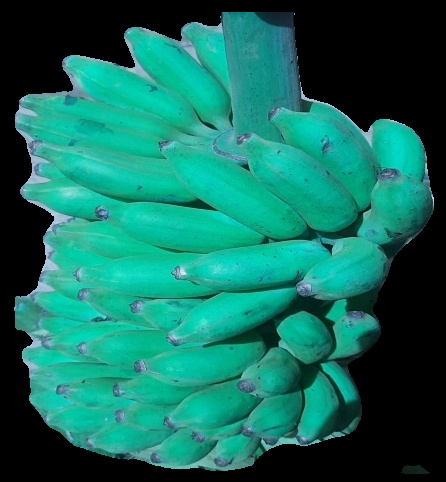
Variety: elakki-bale
Grade: grade3